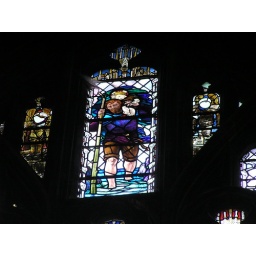
Stained glass memorial window (c.1928) to Christopher Whall, by his daughter, Veronica Whall, in Gloucester Cathedral